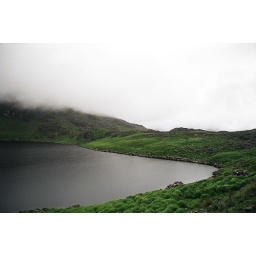
Low cloud cover at a lake in the Killarney National Park.